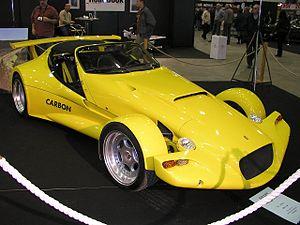
Gillet est un constructeur automobile artisanal belge fondé par le Namurois Tony Gillet. La gamme se compose d'un modèle unique : la Vertigo, une GT originale. Son prix de base est estimé aux alentours de 200 000 euros, et seulement 28 exemplaires ont été produits.